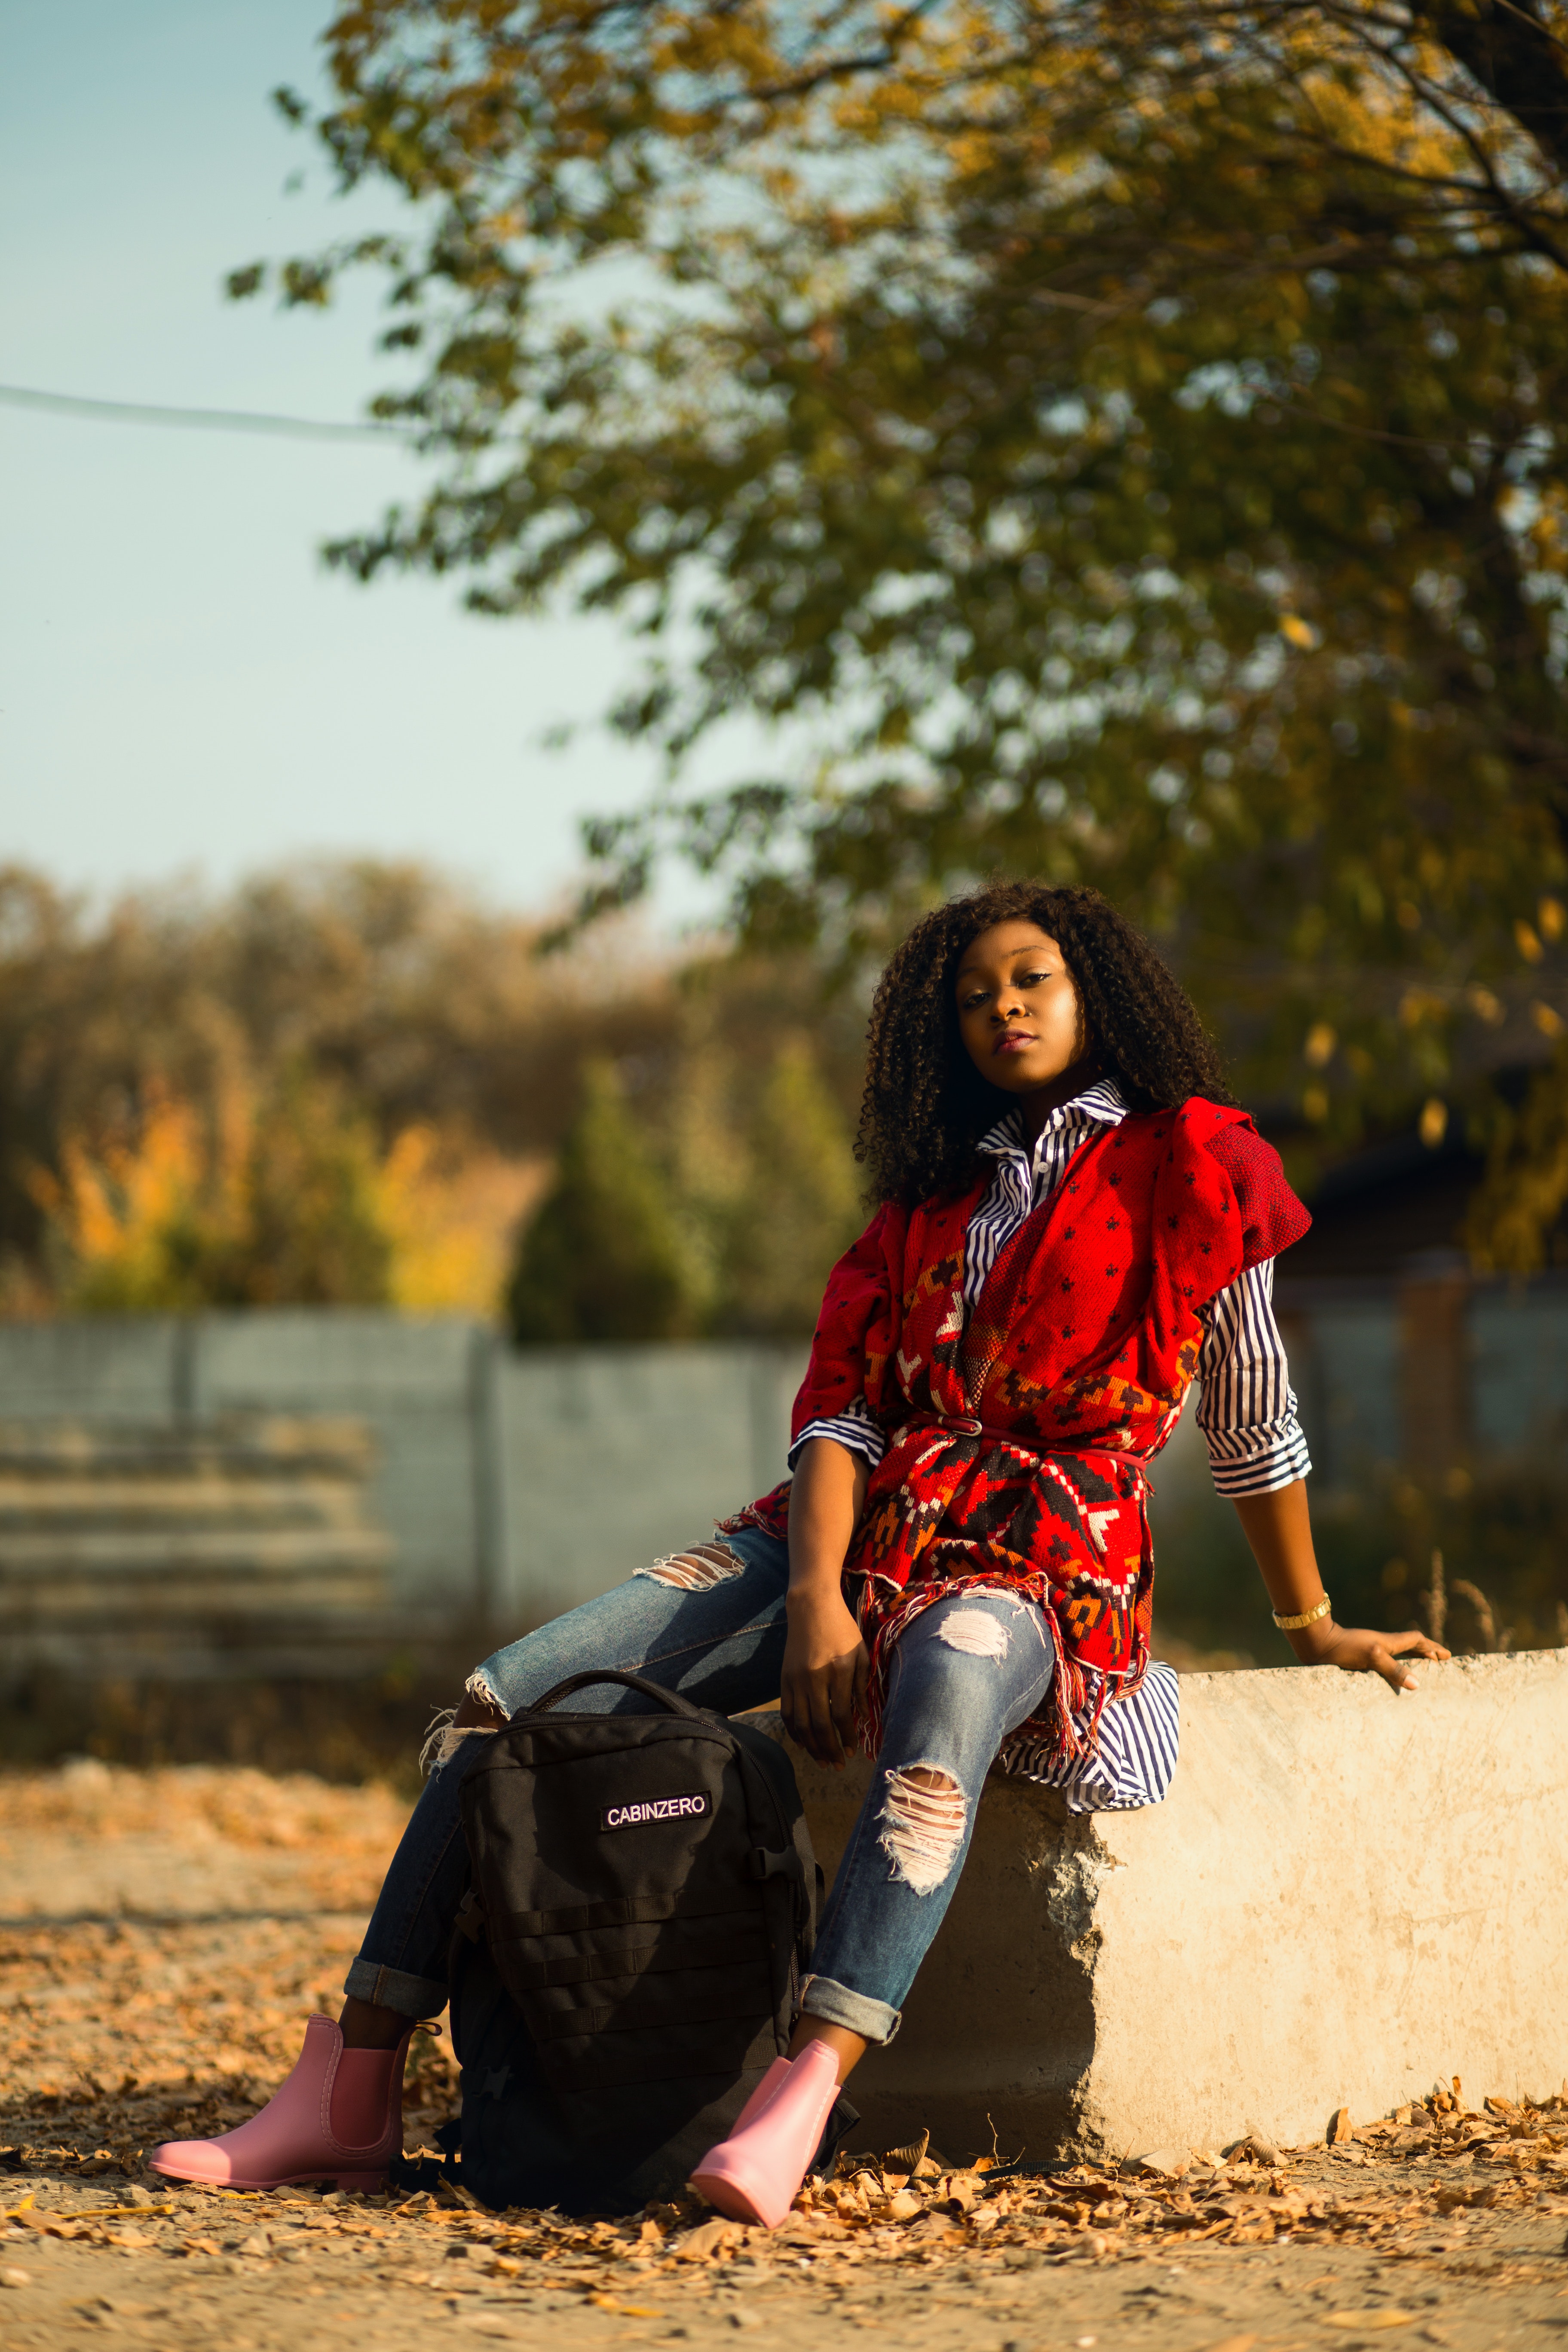
red, beauty, tree, leaf, fashion, sitting, model, autumn, photography, eye, photo shoot, lip, plaid, design, tartan, long hair, textile, jeans, plant, sunlight, pattern, black hair, style